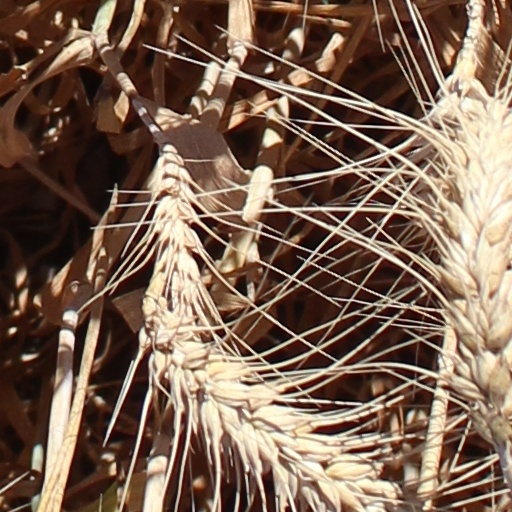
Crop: wheat